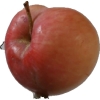
Label: Apple 10